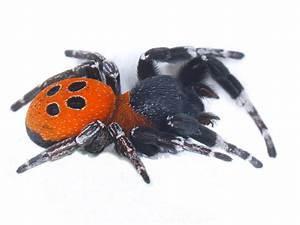
spider